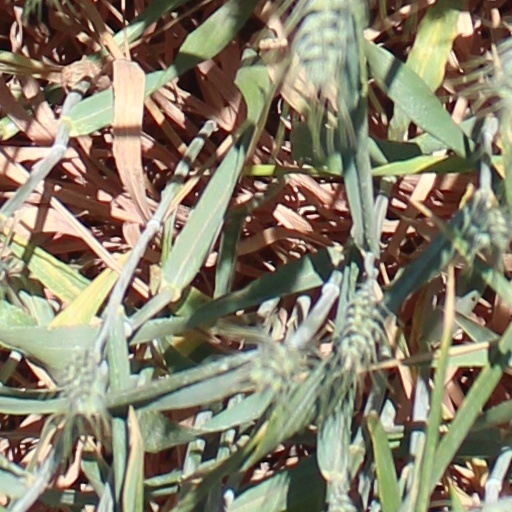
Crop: wheat